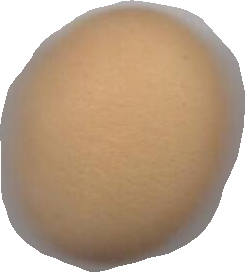
Variety: Dega